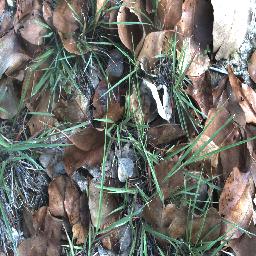
Label: negative